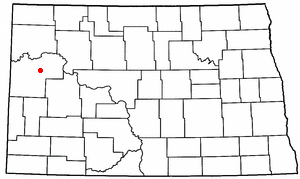
Watford City (North Dakota)
Watford Citys beliggenhed i North Dakota
Watford City er en amerikansk by og administrativt centrum for det amerikanske county McKenzie County i staten North Dakota. I 2010 havde byen et indbyggertal på 1.744.